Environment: lab
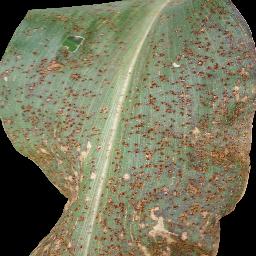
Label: common_rust